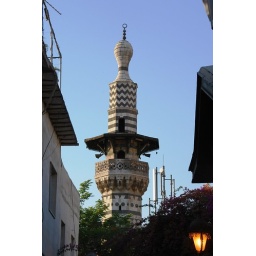
The minaret of a mosque rises through the houses and trees in the narrow streets of the walled city of Damascus.